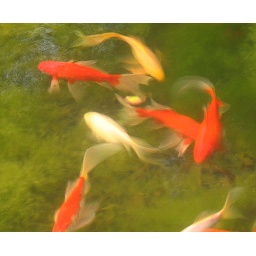
They were so clear in the water but I obviously forgot to set the camera's 'wriggly blighters' switch on.